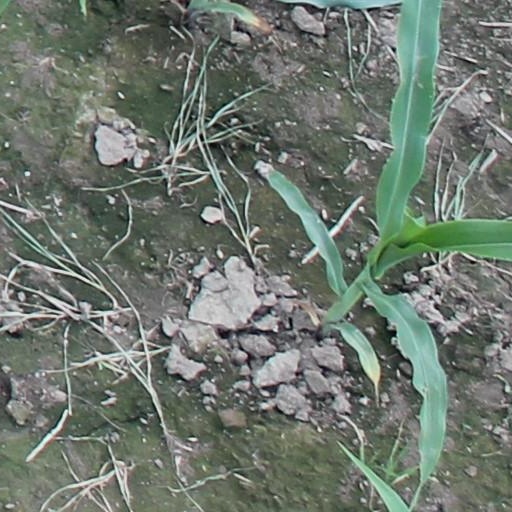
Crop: maize; corn